Throne of the Crescent Moon

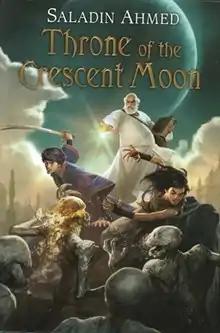

Throne of the Crescent Moon is a fantasy novel written by American writer Saladin Ahmed. It is the first book in "The Crescent Moon Kingdoms" series. The book was published by DAW Books in February 2012. The book was nominated for the 2013 Hugo Award for Best Novel, 2013 David Gemmell Morningstar Award for Best Fantasy Newcomer and the 2012 Nebula Award for Best Novel. It won the 2013 Locus Award for Best First Novel.